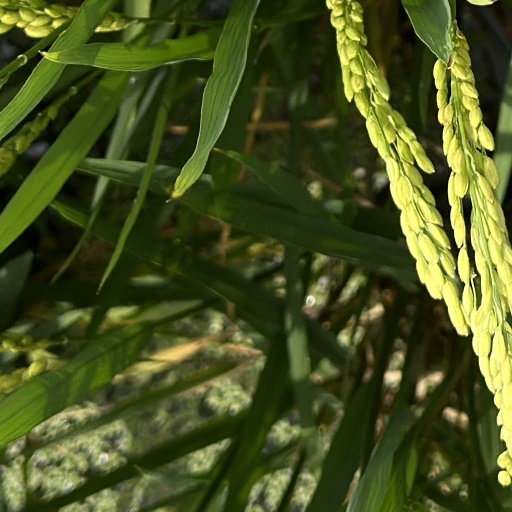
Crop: rice